Tanya Segal

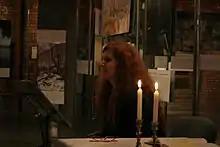
Tanya Segal

Tanya Segal (born 1957) is the first full-time female rabbi in Poland and the first female rabbi in the Czech Republic. Segal is also a professional theatrical director, actress, singer and guitar player.